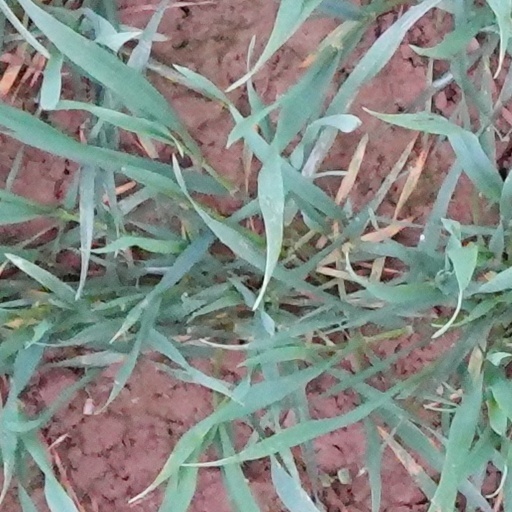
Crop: wheat